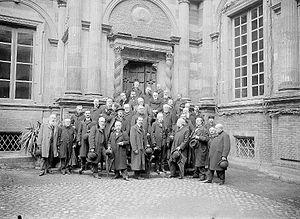
Photographie de groupe de la Société archéologique du midi de la France, devant l'entrée de l'hôtel d'Assezat à Toulouse, après un banquet du jubilé offert en 1907 en l'honneur d'Ernest Roschach et de M. de Lahondes. Ernest Roschach est au premier rang, au centre, sur la première marche.
Ernest Roschach est un archiviste, historien, sigillographe et conservateur de musée français, spécialiste de l'histoire de Toulouse et du Languedoc.